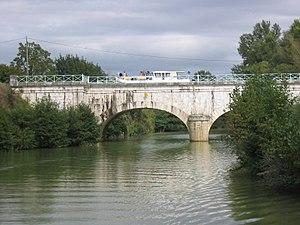
Pont-canal sur la Baïse entre les communes de Vianne et de Feugarolles (Lot-et-Garonne), France.
Le pont-canal sur la Baïse est un pont-canal français qui permet de faire passer la navigation au-dessus de la Baïse par le canal latéral à la Garonne.
Feugarolles est une commune du Sud-Ouest de la France, située dans le département de Lot-et-Garonne.
La Baïse est une rivière du sud de la France qui coule dans les départements des Hautes-Pyrénées, du Gers et de Lot-et-Garonne, en régions Occitanie et Nouvelle-Aquitaine. C'est un affluent gauche direct de la Garonne.
Vianne est une commune du Sud-Ouest de la France, située dans le département de Lot-et-Garonne.